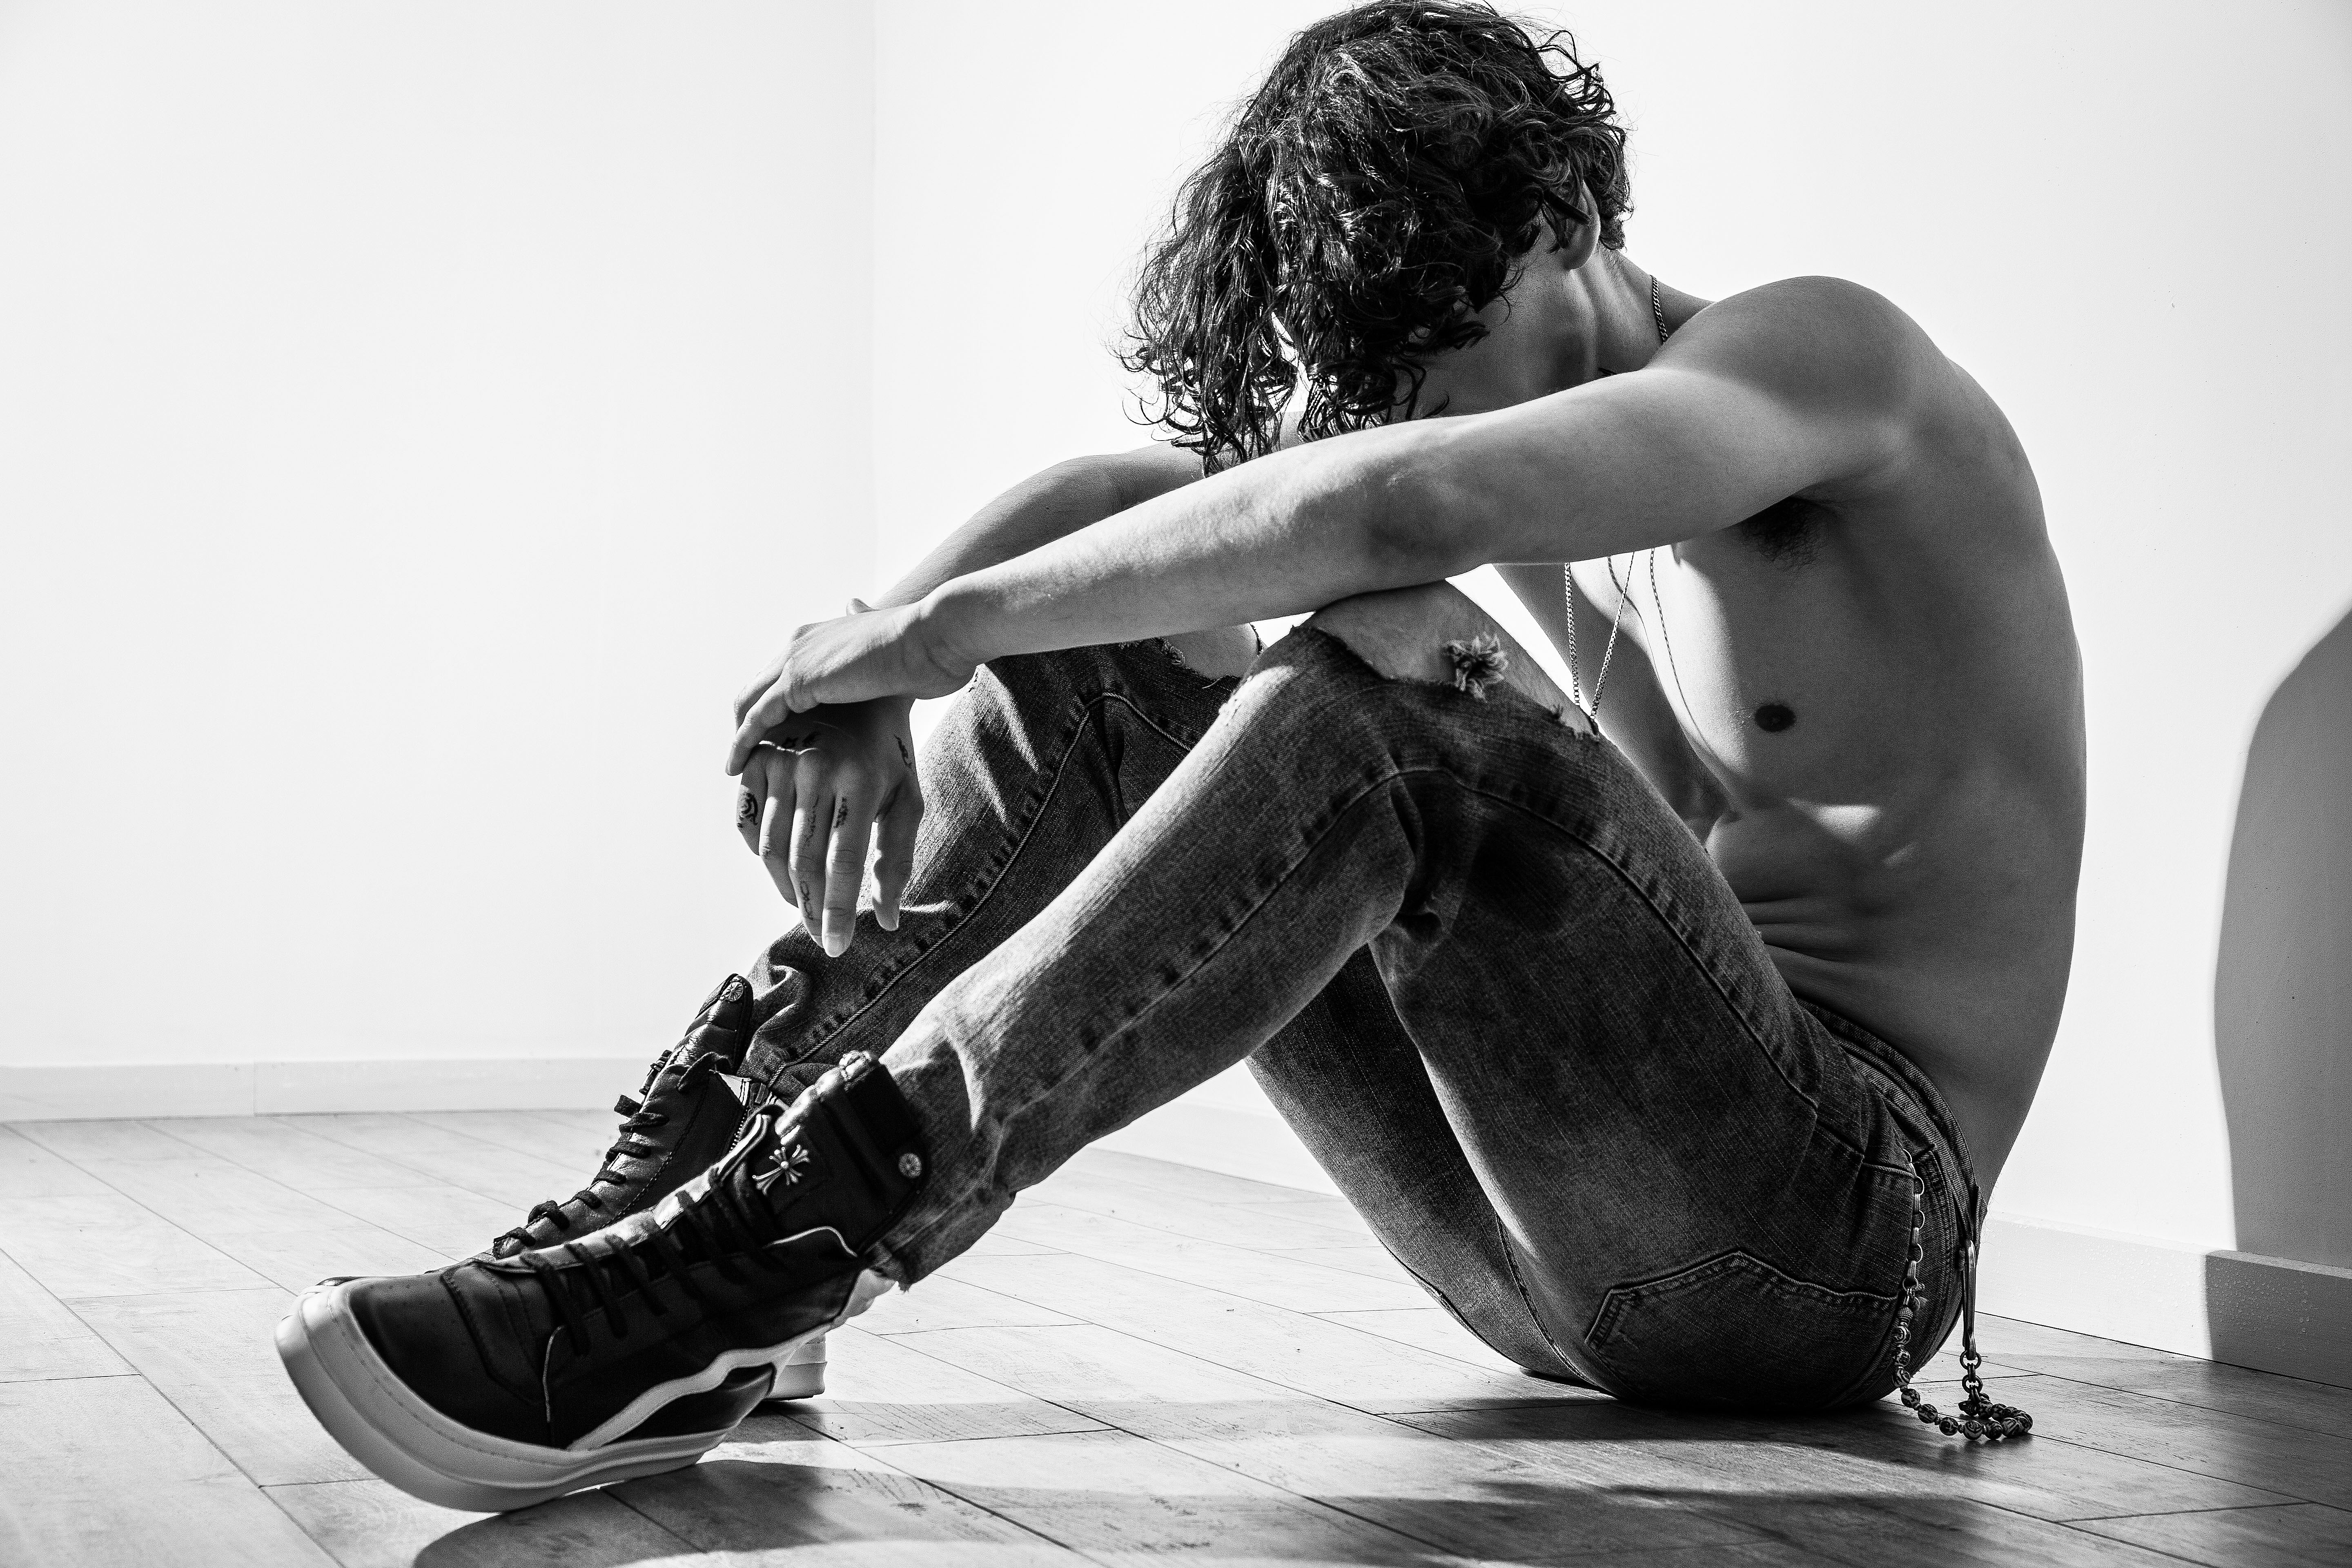
black and white, white, photography, male, leg, dance, portrait, model, sitting, fashion, black, monochrome, lonely, muscle, performance art, sports, advertisement, footwear, beauty, young people, photo shoot, monochrome photography, human positions, modern dance, physical fitness, concert dance